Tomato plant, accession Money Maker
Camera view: bottom (45 deg); turntable rotation: 270 degrees
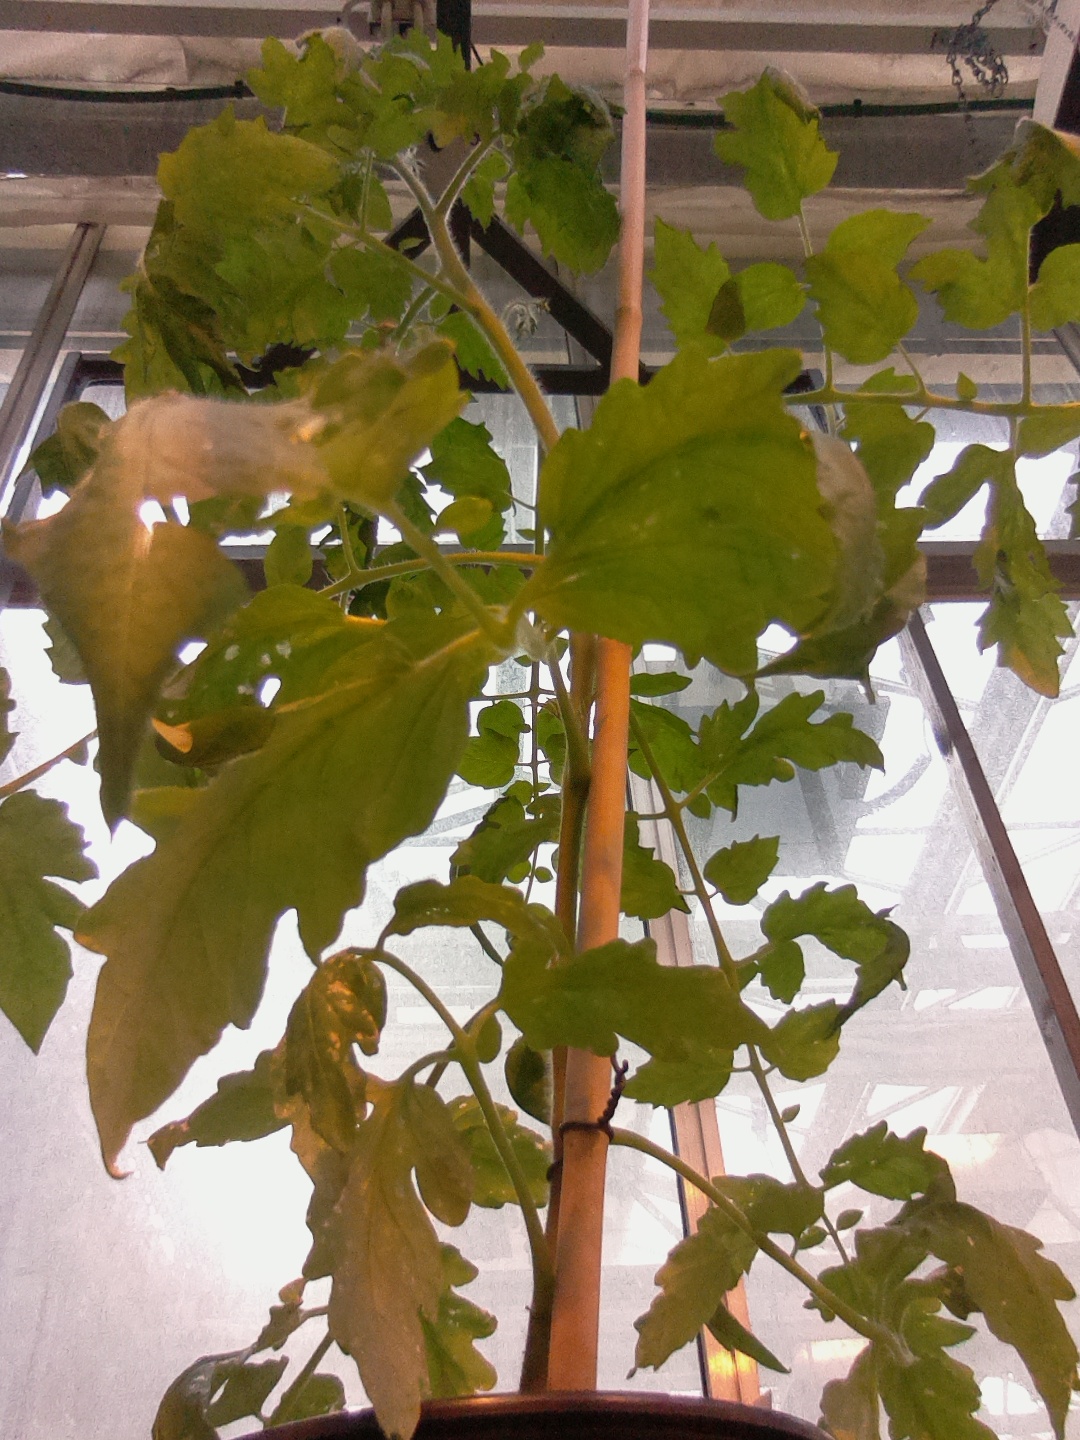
BBCH growth stage 64: 40%-50% of flowers open